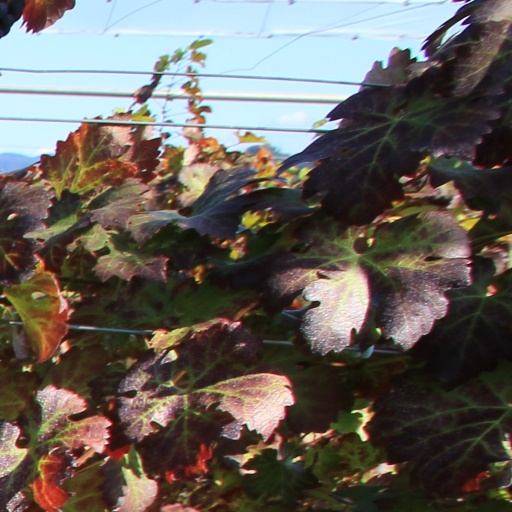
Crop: grape